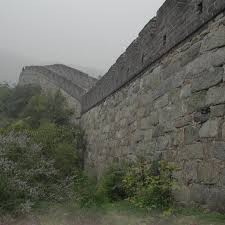
Landmark: Great Wall of China